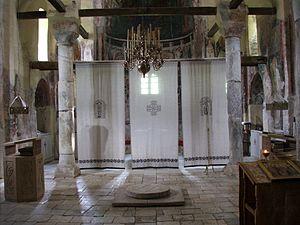
Le monastère de Nova Pavlica est un monastère orthodoxe serbe situé à Pavlica, dans le district de Raška et dans la municipalité de Raška, dans l'ouest de la Serbie. Il est inscrit sur la liste des monuments culturels de grande importance de la République de Serbie.